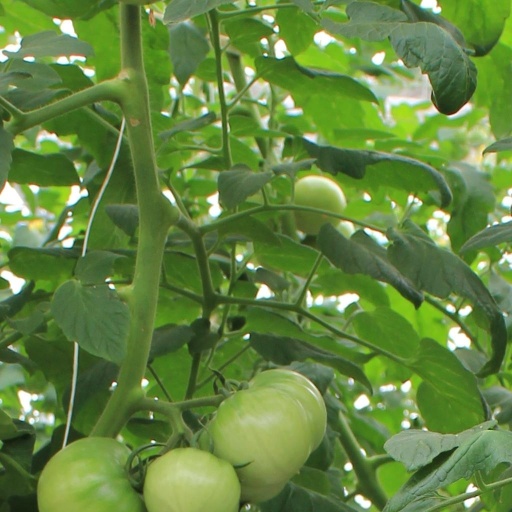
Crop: tomato